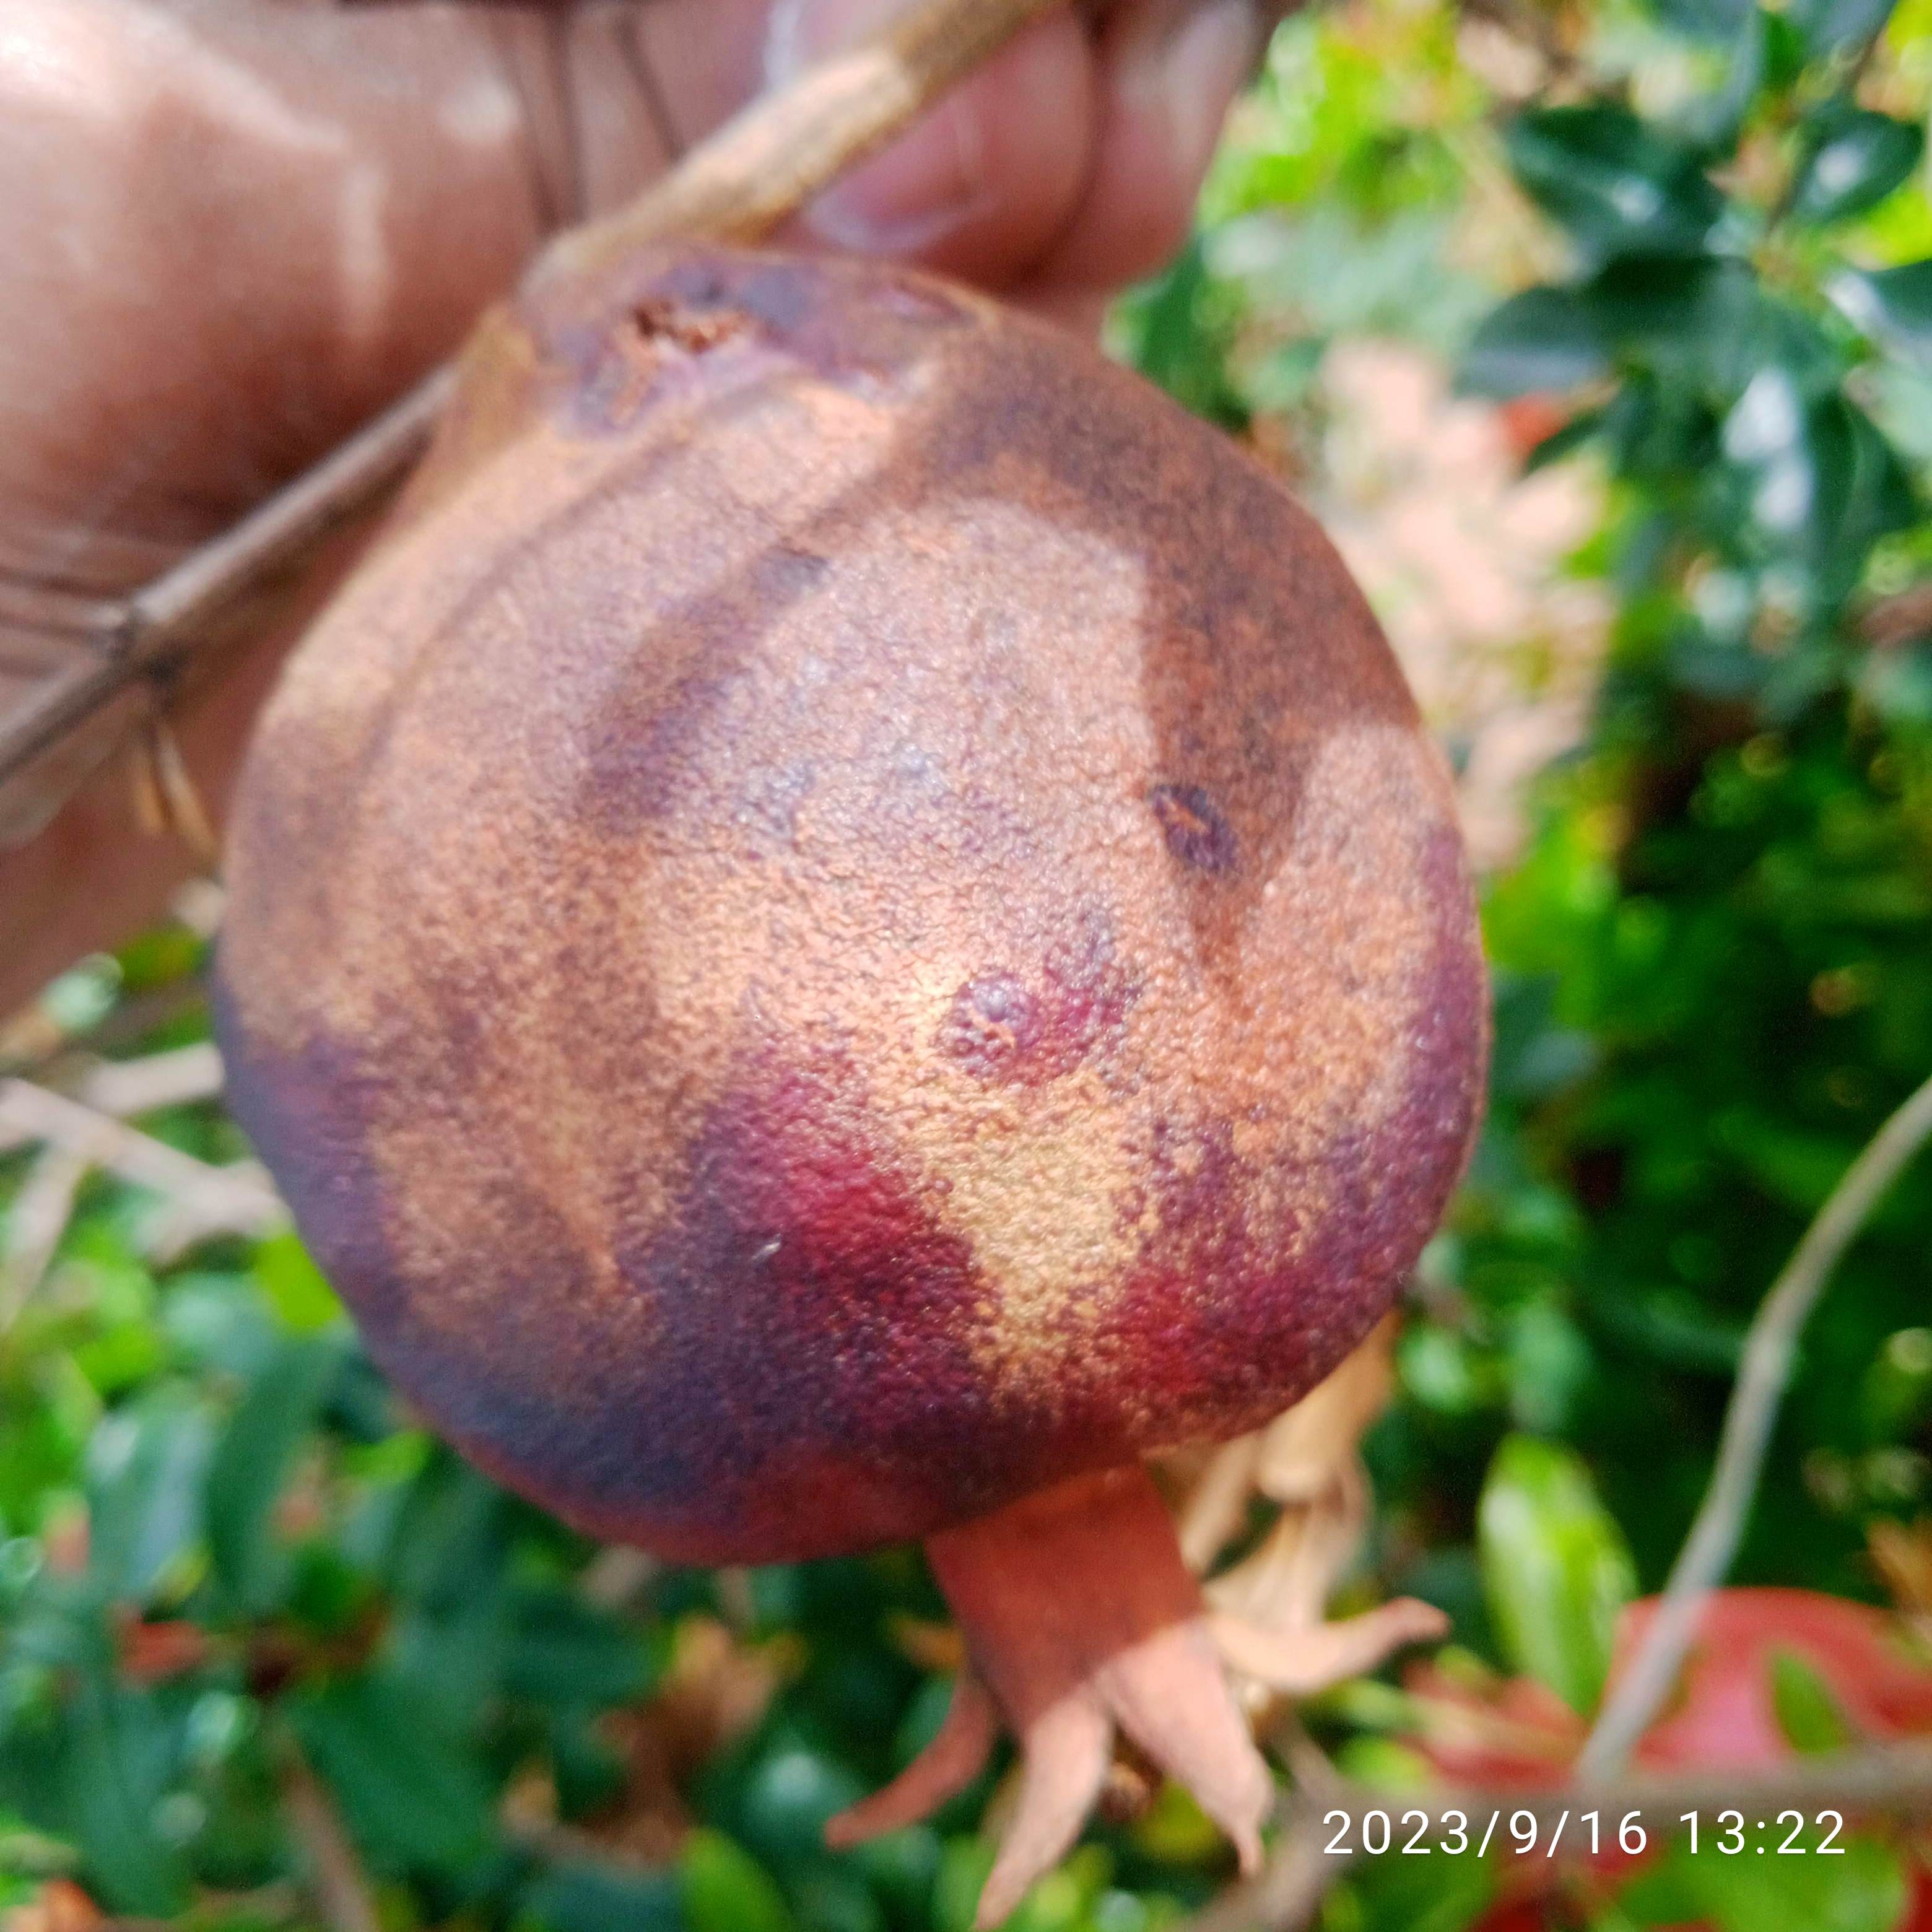
Label: Alternaria